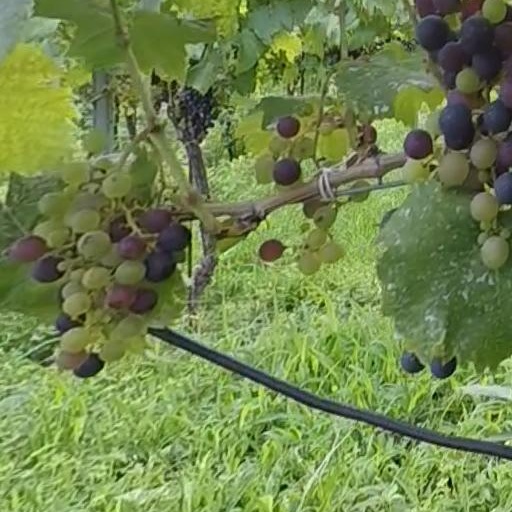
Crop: grape